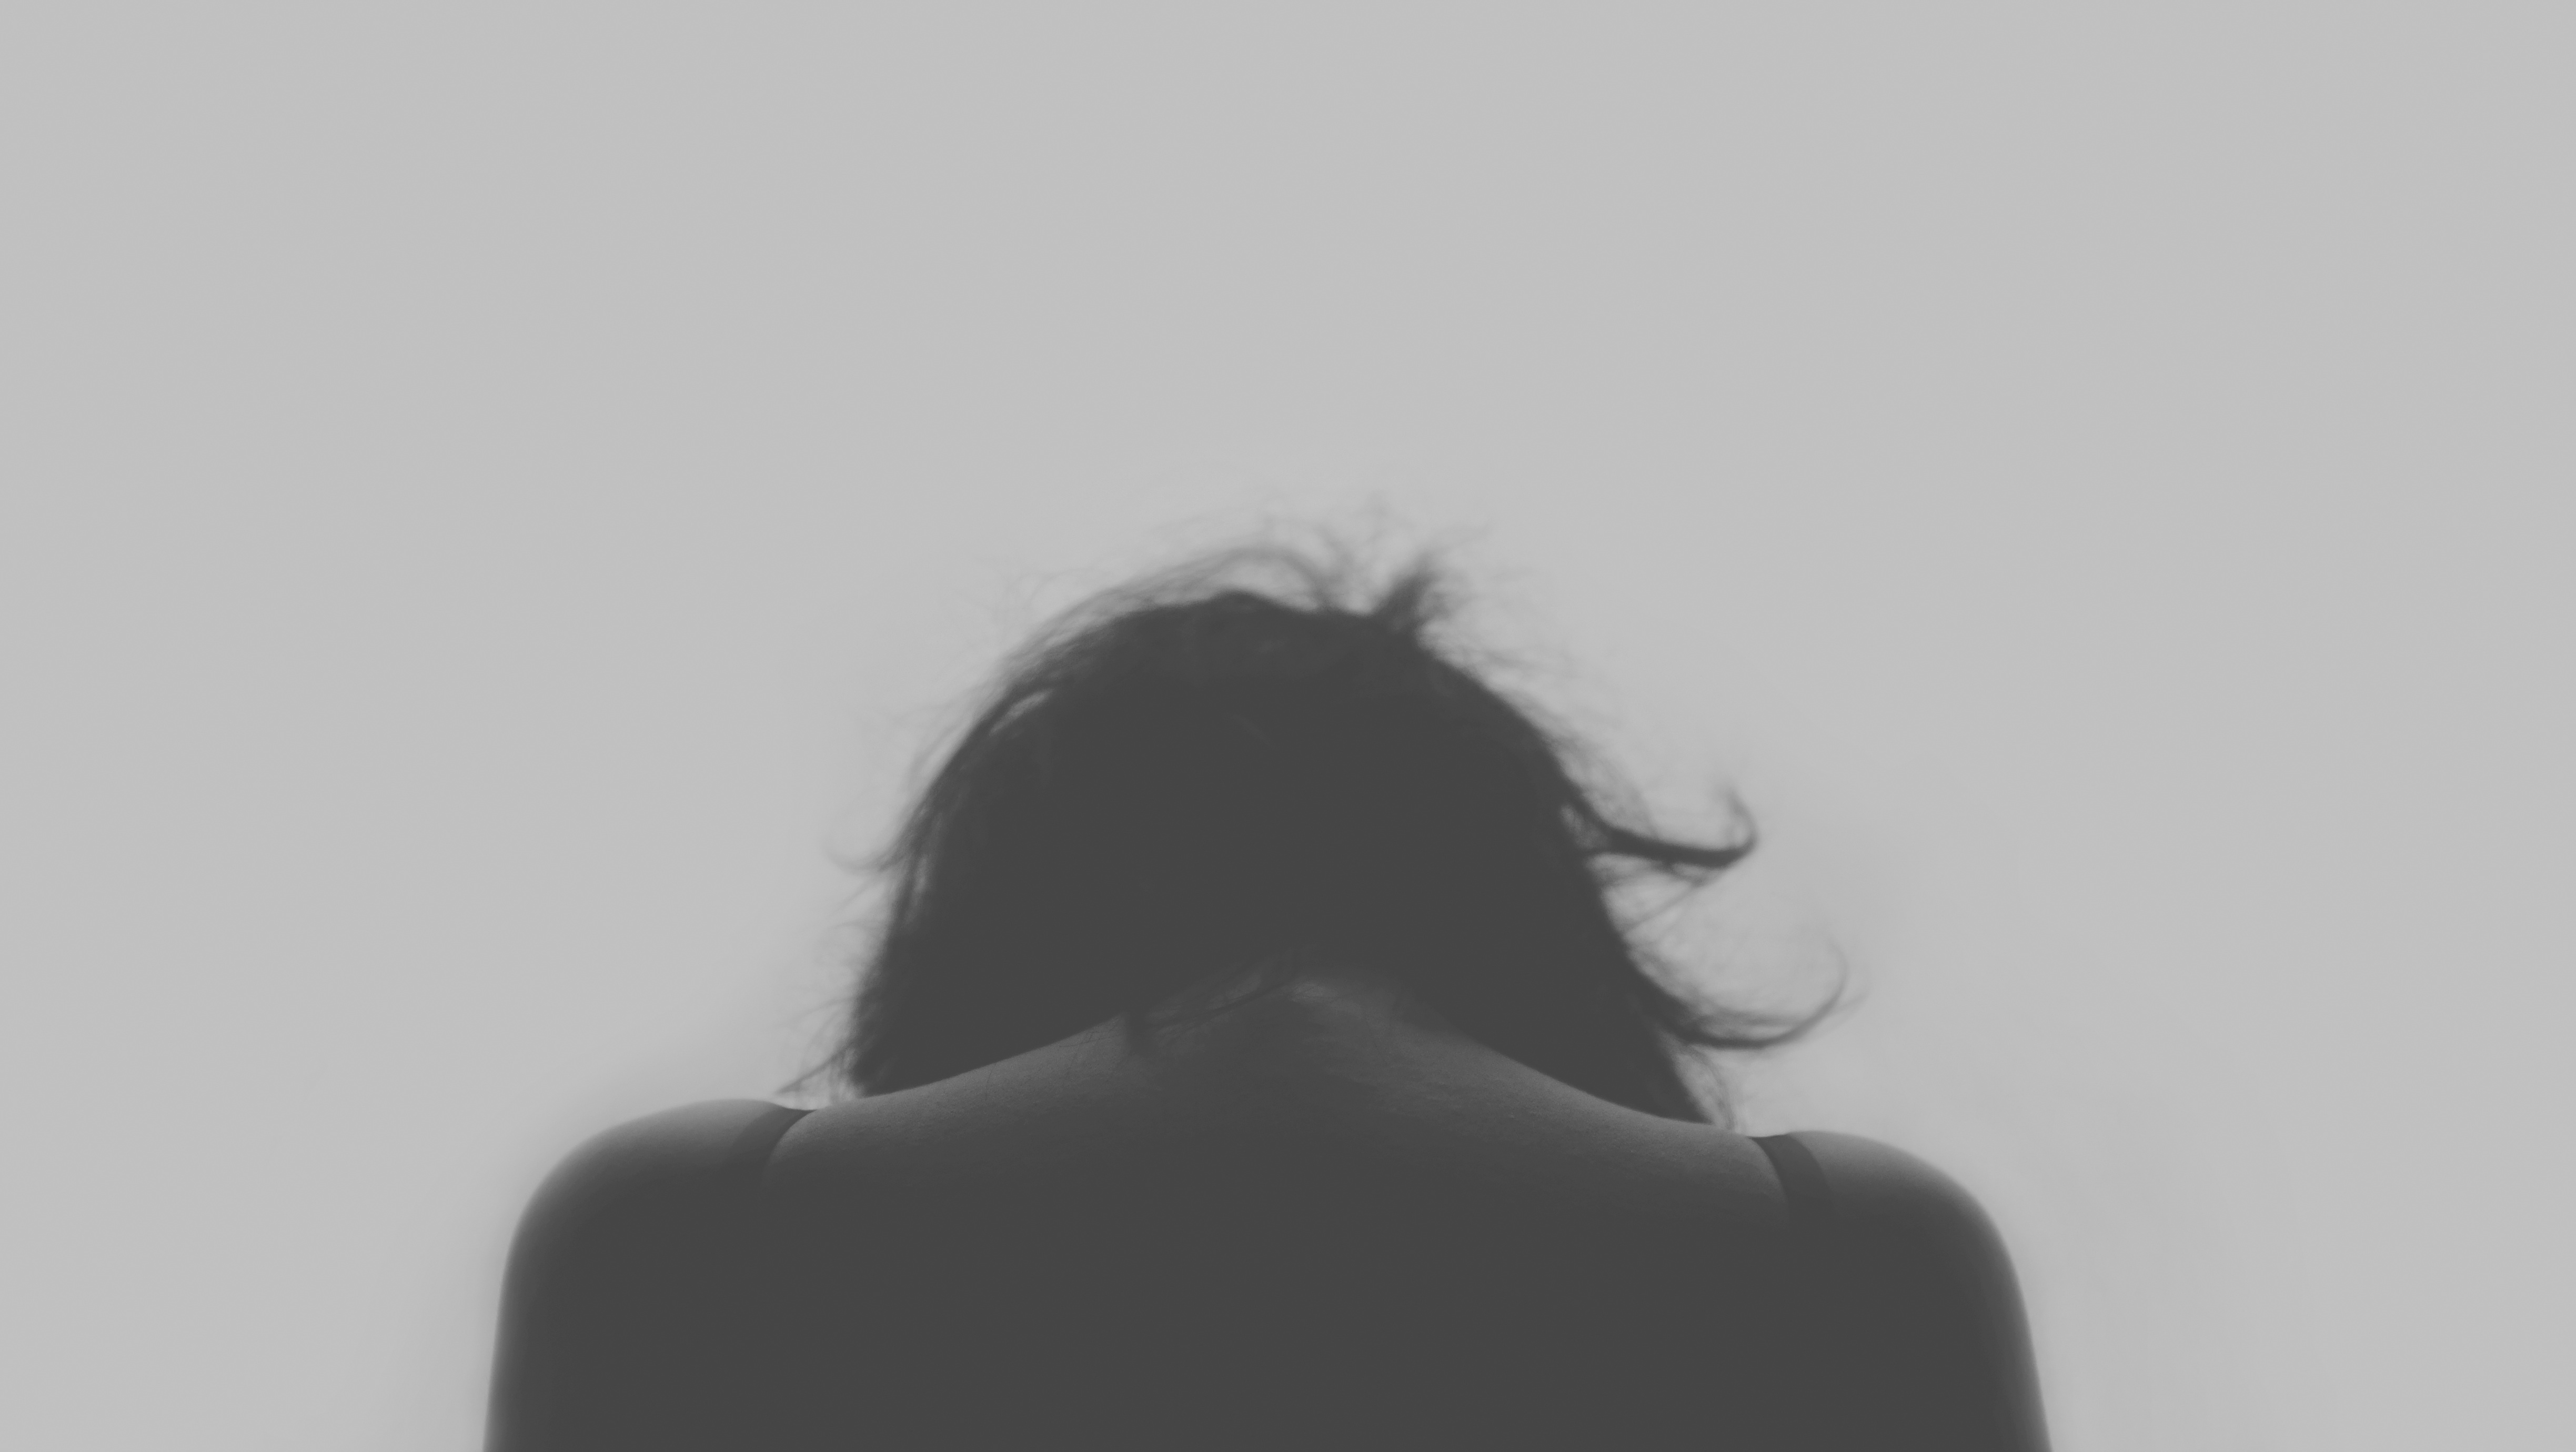
hand, person, black and white, girl, woman, hair, alone, young, finger, black, monochrome, hairstyle, sad, face, drawing, eye, head, organ, sorrow, problem, emotion, grief, feeling, depression, unhappy, depressed, interaction, upset, frustration, sense, frustrated, monochrome photography, facial hair